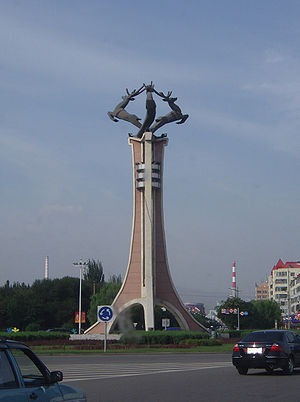
Baotou
Monument i Baotou.
Baotou er en by på præfekturniveau i den autonome region Indre Mongoliet i det nordlige Kina. Præfekturet har et areal på 27.768 km², og en befolkning på 2.140.000 mennesker, med en tæthed på 77 indb./km².